Louis d'or

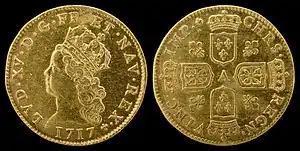
2 Louis d’or of Louis XV (1717)

Under Louis XV, mintage of the Louis d’or was at first reduced while John Law introduced paper money. After Law's system failed and Cardinal Fleury became Louis XV's chief magistrate in 1726, France returned to a policy of sound money and the mintage of the Louis d’or returned to normal levels. The weight of the Louis d’or was now increased to 8.1580 g and gold content of 0.2405 troy oz, it was revalued at 20 "livres" (₶.), and a commitment was made to maintain this valuation. This promise was kept until 1740 when the louis d’or was revalued to 24 ₶., thereby effecting a 20% devaluation of the livre. This was the last devaluation until the French revolution replaced the louis d’or by the franc.